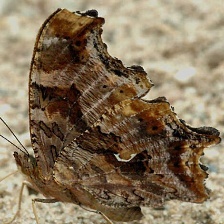
Species: EASTERN COMA
Butterfly family (ImageNet category): admiral